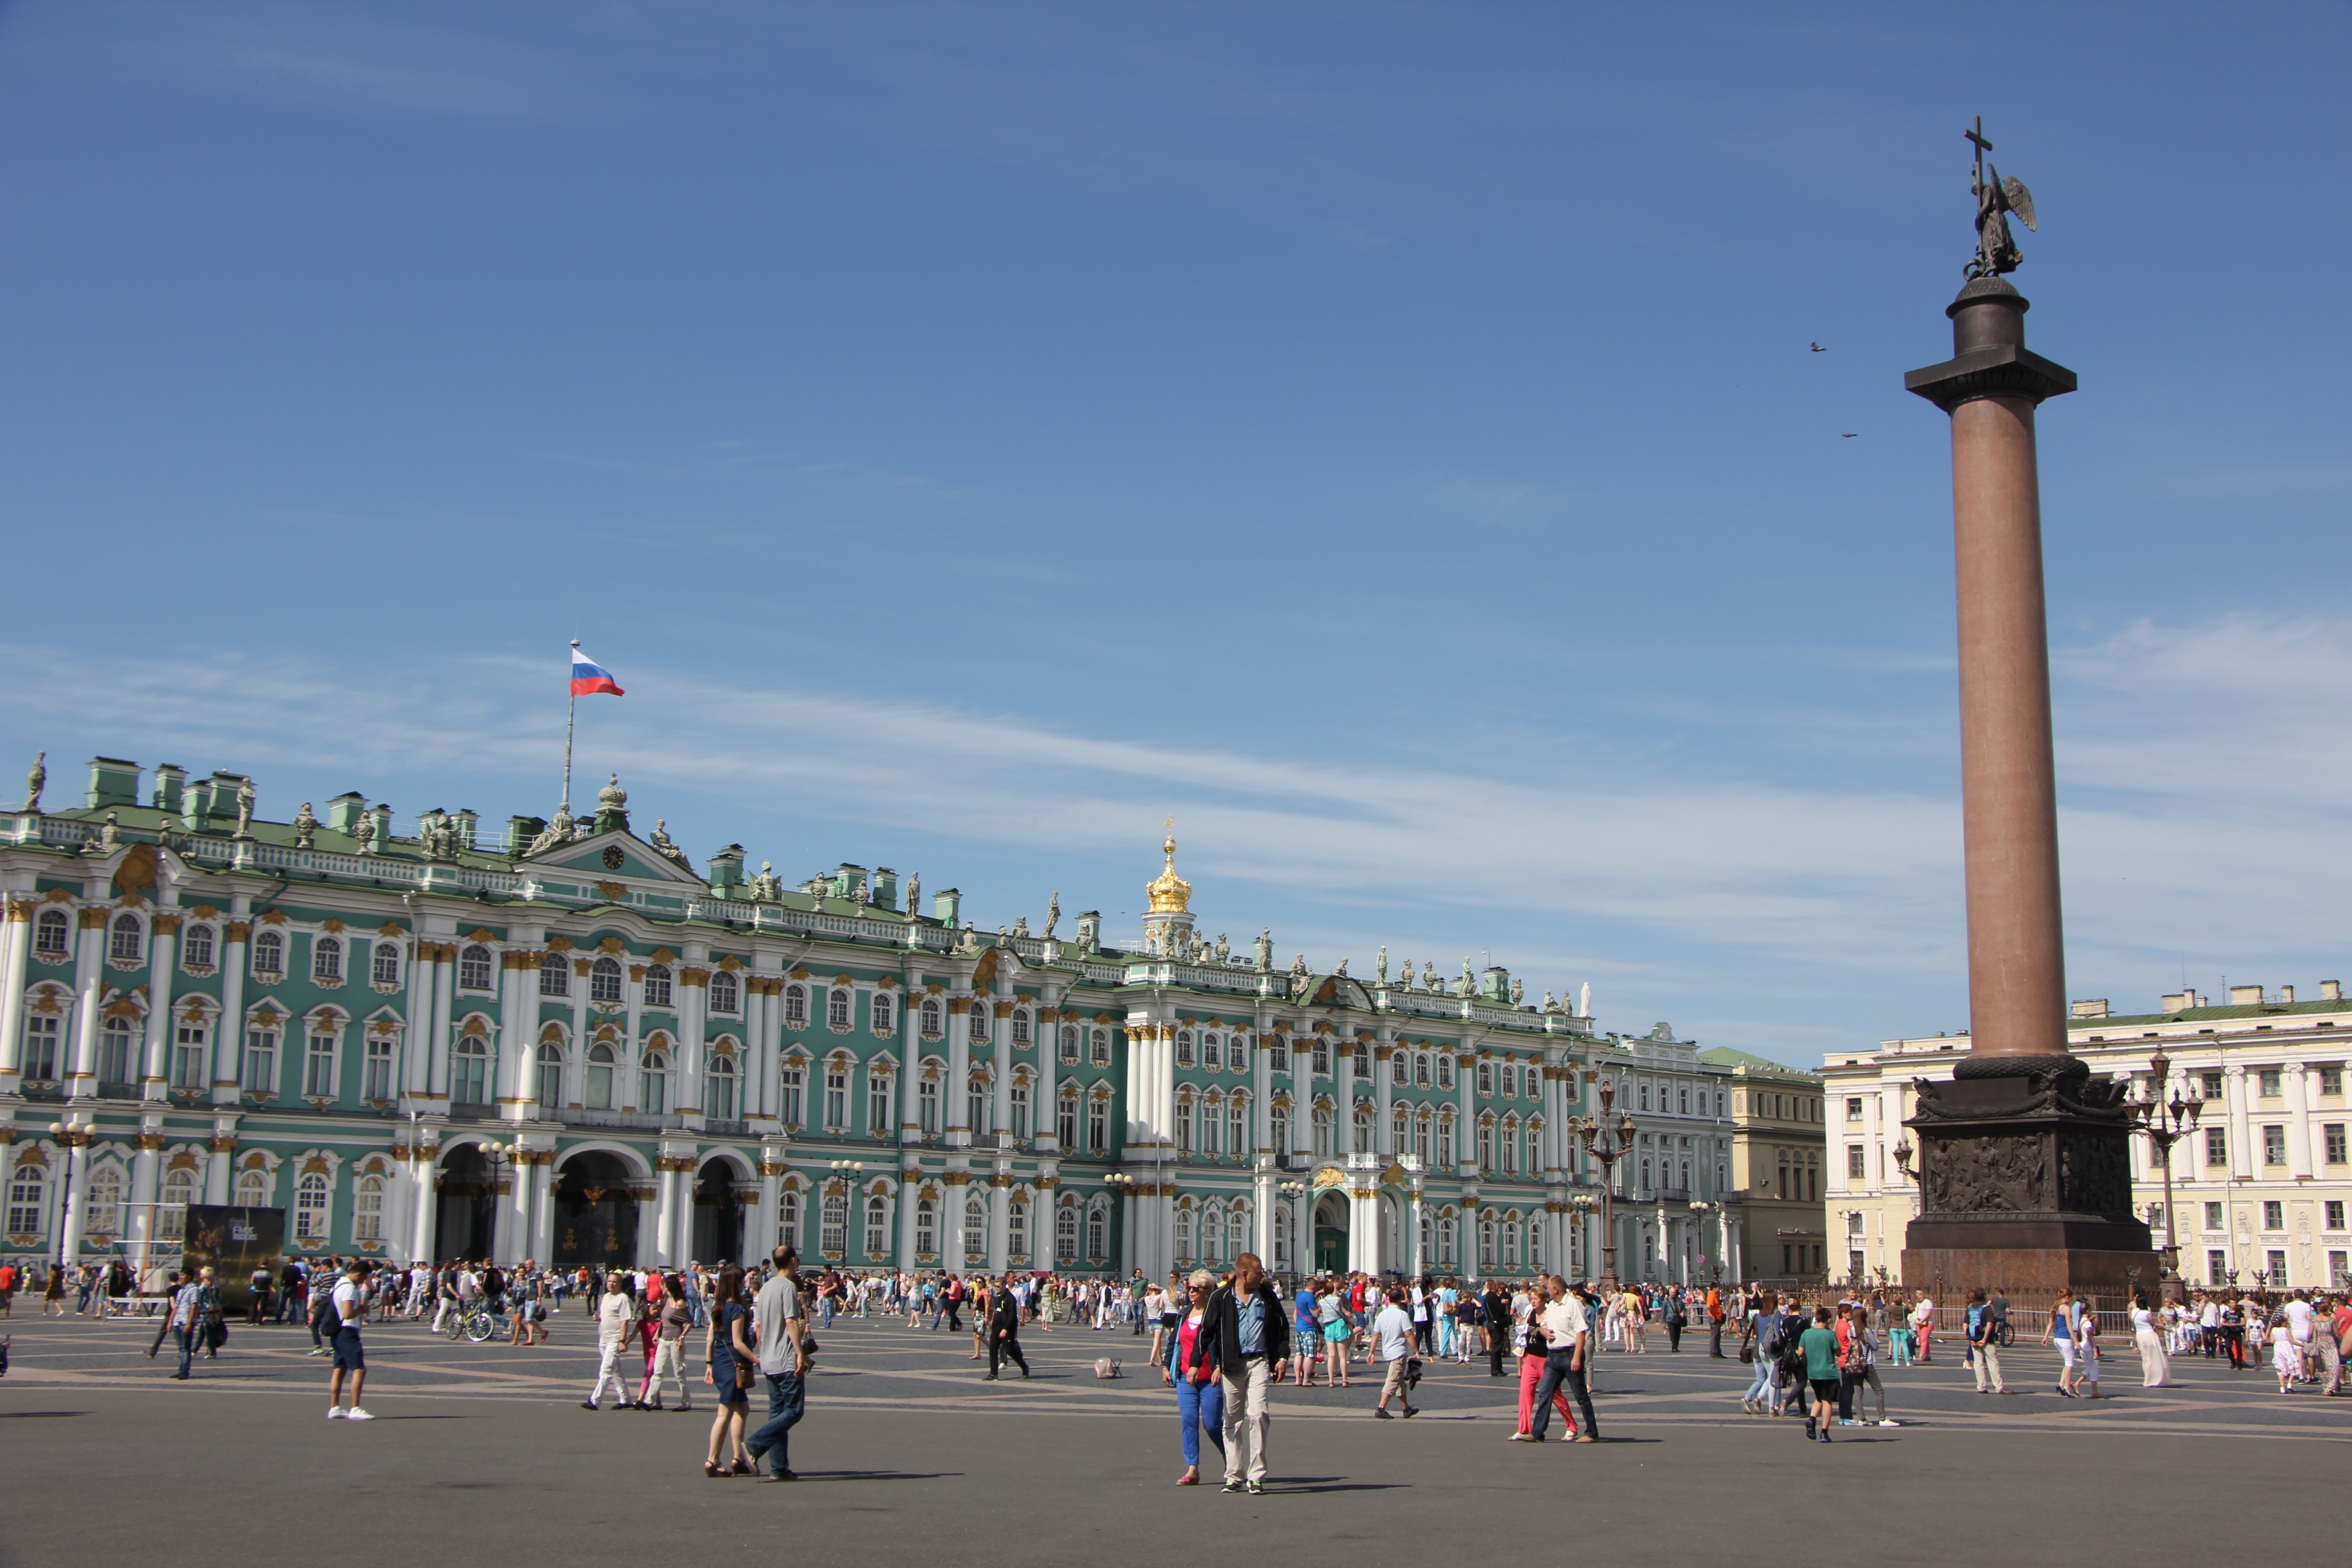
boardwalk, city, walkway, monument, cityscape, downtown, tower, plaza, landmark, town square, human settlement